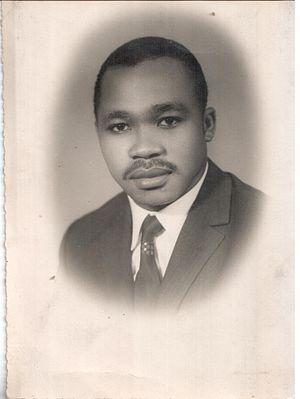
photo du Général Tauthui jeune
MariusTauthui, est un militaire ivoirien.